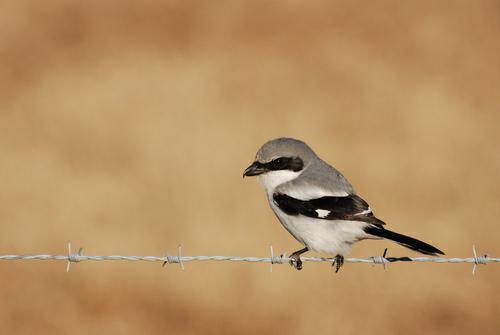
A photo of a loggerhead shrike